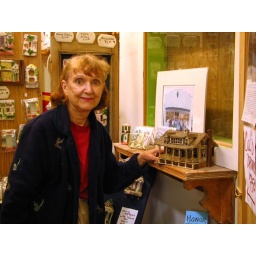
Nancy at Clay Creations restored my candle house damaged in Katrinia